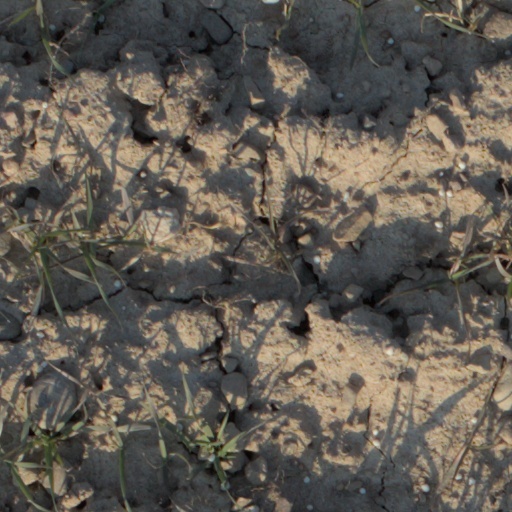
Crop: wheat